Ulyana Gromova

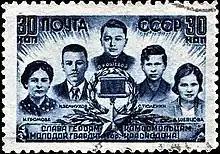
1944 Soviet stamp commemorating the Krasnodon Young Guard – Gromova is at the left

Gromova is a character (along with other characters both real and fictional) in Alexander Fadeyev's 1946 novel "The Young Guard", which was included in school curriculums. In the 1948 film "The Young Guard" based on Fadeyev's novel, Gromova is played by Nonna Mordyukova in her film debut.